Dmitry Ivanovich (grandson of Ivan III)

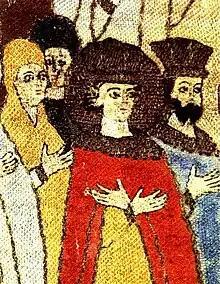
Dmitry on a shroud belonging to Elena Voloshanka,

Dmitry Ivanovich (10 October 1483 – 14 February 1509), also known as Dmitry the Grandson, was Grand Prince of Moscow from 1498 to 1502. He was the only surviving son of Ivan Ivanovich, the eldest son of Ivan III of Russia.